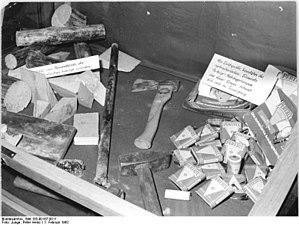
Le tunnel de la Wollankstraße fut construit en janvier 1962 à Berlin pour aider à l'évasion vers l'Allemagne de l'Ouest des habitants de l'Allemagne de l'Est. Peu avant son achèvement, le tunnel, qui fut creusé sous la station de S-Bahn pendant une période de trois semaines, s'est effondré à quelques mètres de son entrée. Les panneaux du mur et les poutres de bois étaient trop faibles pour le trafic du métro. Un abaissement circulaire dans la plateforme s'est formé et les employés de la Deutsche Reichsbahn découvrirent le projet de tunnel le 26 janvier 1962. Le tunnel ne fut jamais utilisé pour une évasion.